Junior Eurovision Song Contest 2012

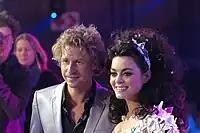
Ewout Genemans and Kim-Lian van der Meij at the contest.

In January 2012, it was announced that Ewout Genemans alongside Junior Eurovision Song Contest 2007 co-host Kim-Lian van der Meij would present the contest later in the year. Genemans had been involved with the contest for the past two years, having hosted the Dutch national selection for the contest, "Junior Songfestival" in 2010 and 2011. In December 2011, Genemans signed a 2 year exclusivity deal with the host broadcaster to present shows only on their station. Dutch entertainer and singer Kim Lian reprised her role as host again, after hosting the contest from the Ahoy Arena in 2007 alongside Sipke Jan Bousema.